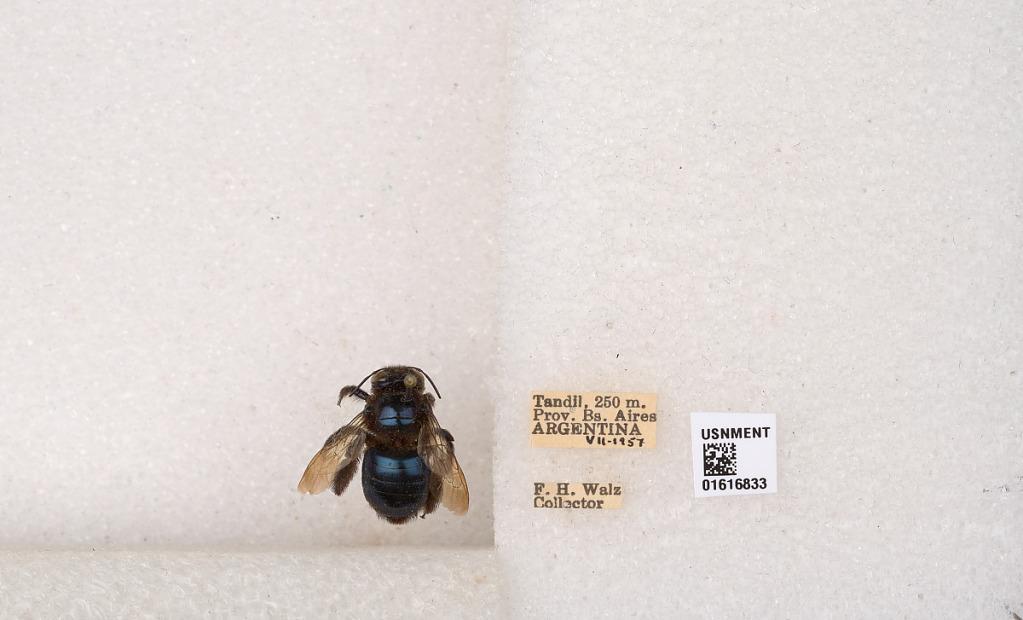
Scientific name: Xylocopa (Schonnherria) splendidula Lepeletier
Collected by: F. Walz
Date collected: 1957-7-1
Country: Argentina
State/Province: Buenos Aires
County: Tandil
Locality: Tandil